Ma Qi

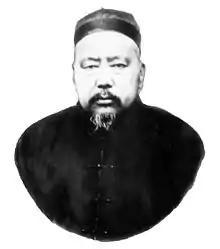
Ma Qi

Ma Qi (Xiao'erjing: ; 23 September 1869 – 5 August 1931) was a Chinese Muslim General in early 20th-century China.